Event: Nepal Earthquake
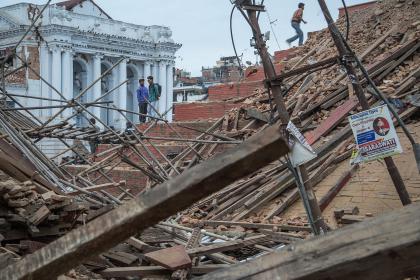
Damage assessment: damage